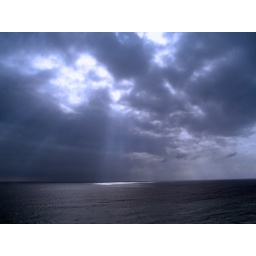
Sunlight on the water seen from our cruise ship in the Caribbean.